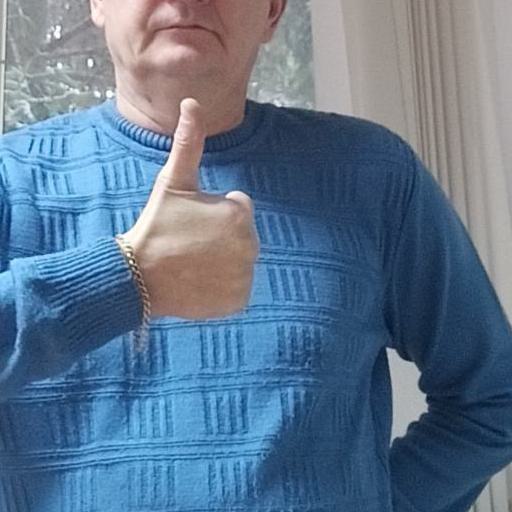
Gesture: like